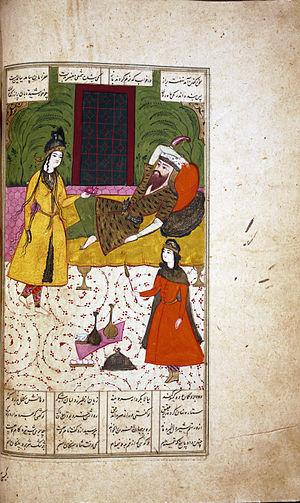
Tahmineh est un des personnages féminins du Livre des Rois.